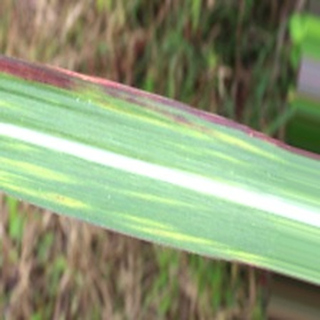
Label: sugarcane_bacterial_blight